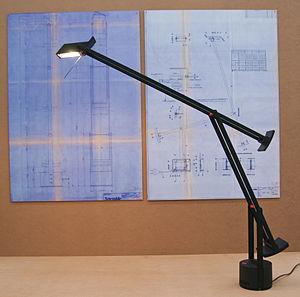
La lampe Tizio est un objet issu du design industriel créé par le designer Richard Sapper. La première édition de cette lampe date de 1972. Elle a été commandée et commercialisée depuis par la société Artemide.
Une lampe de bureau est une lampe placée sur un bureau. Elle est soit posée sur le bureau, soit fixée par une pince sur la tranche de la table.